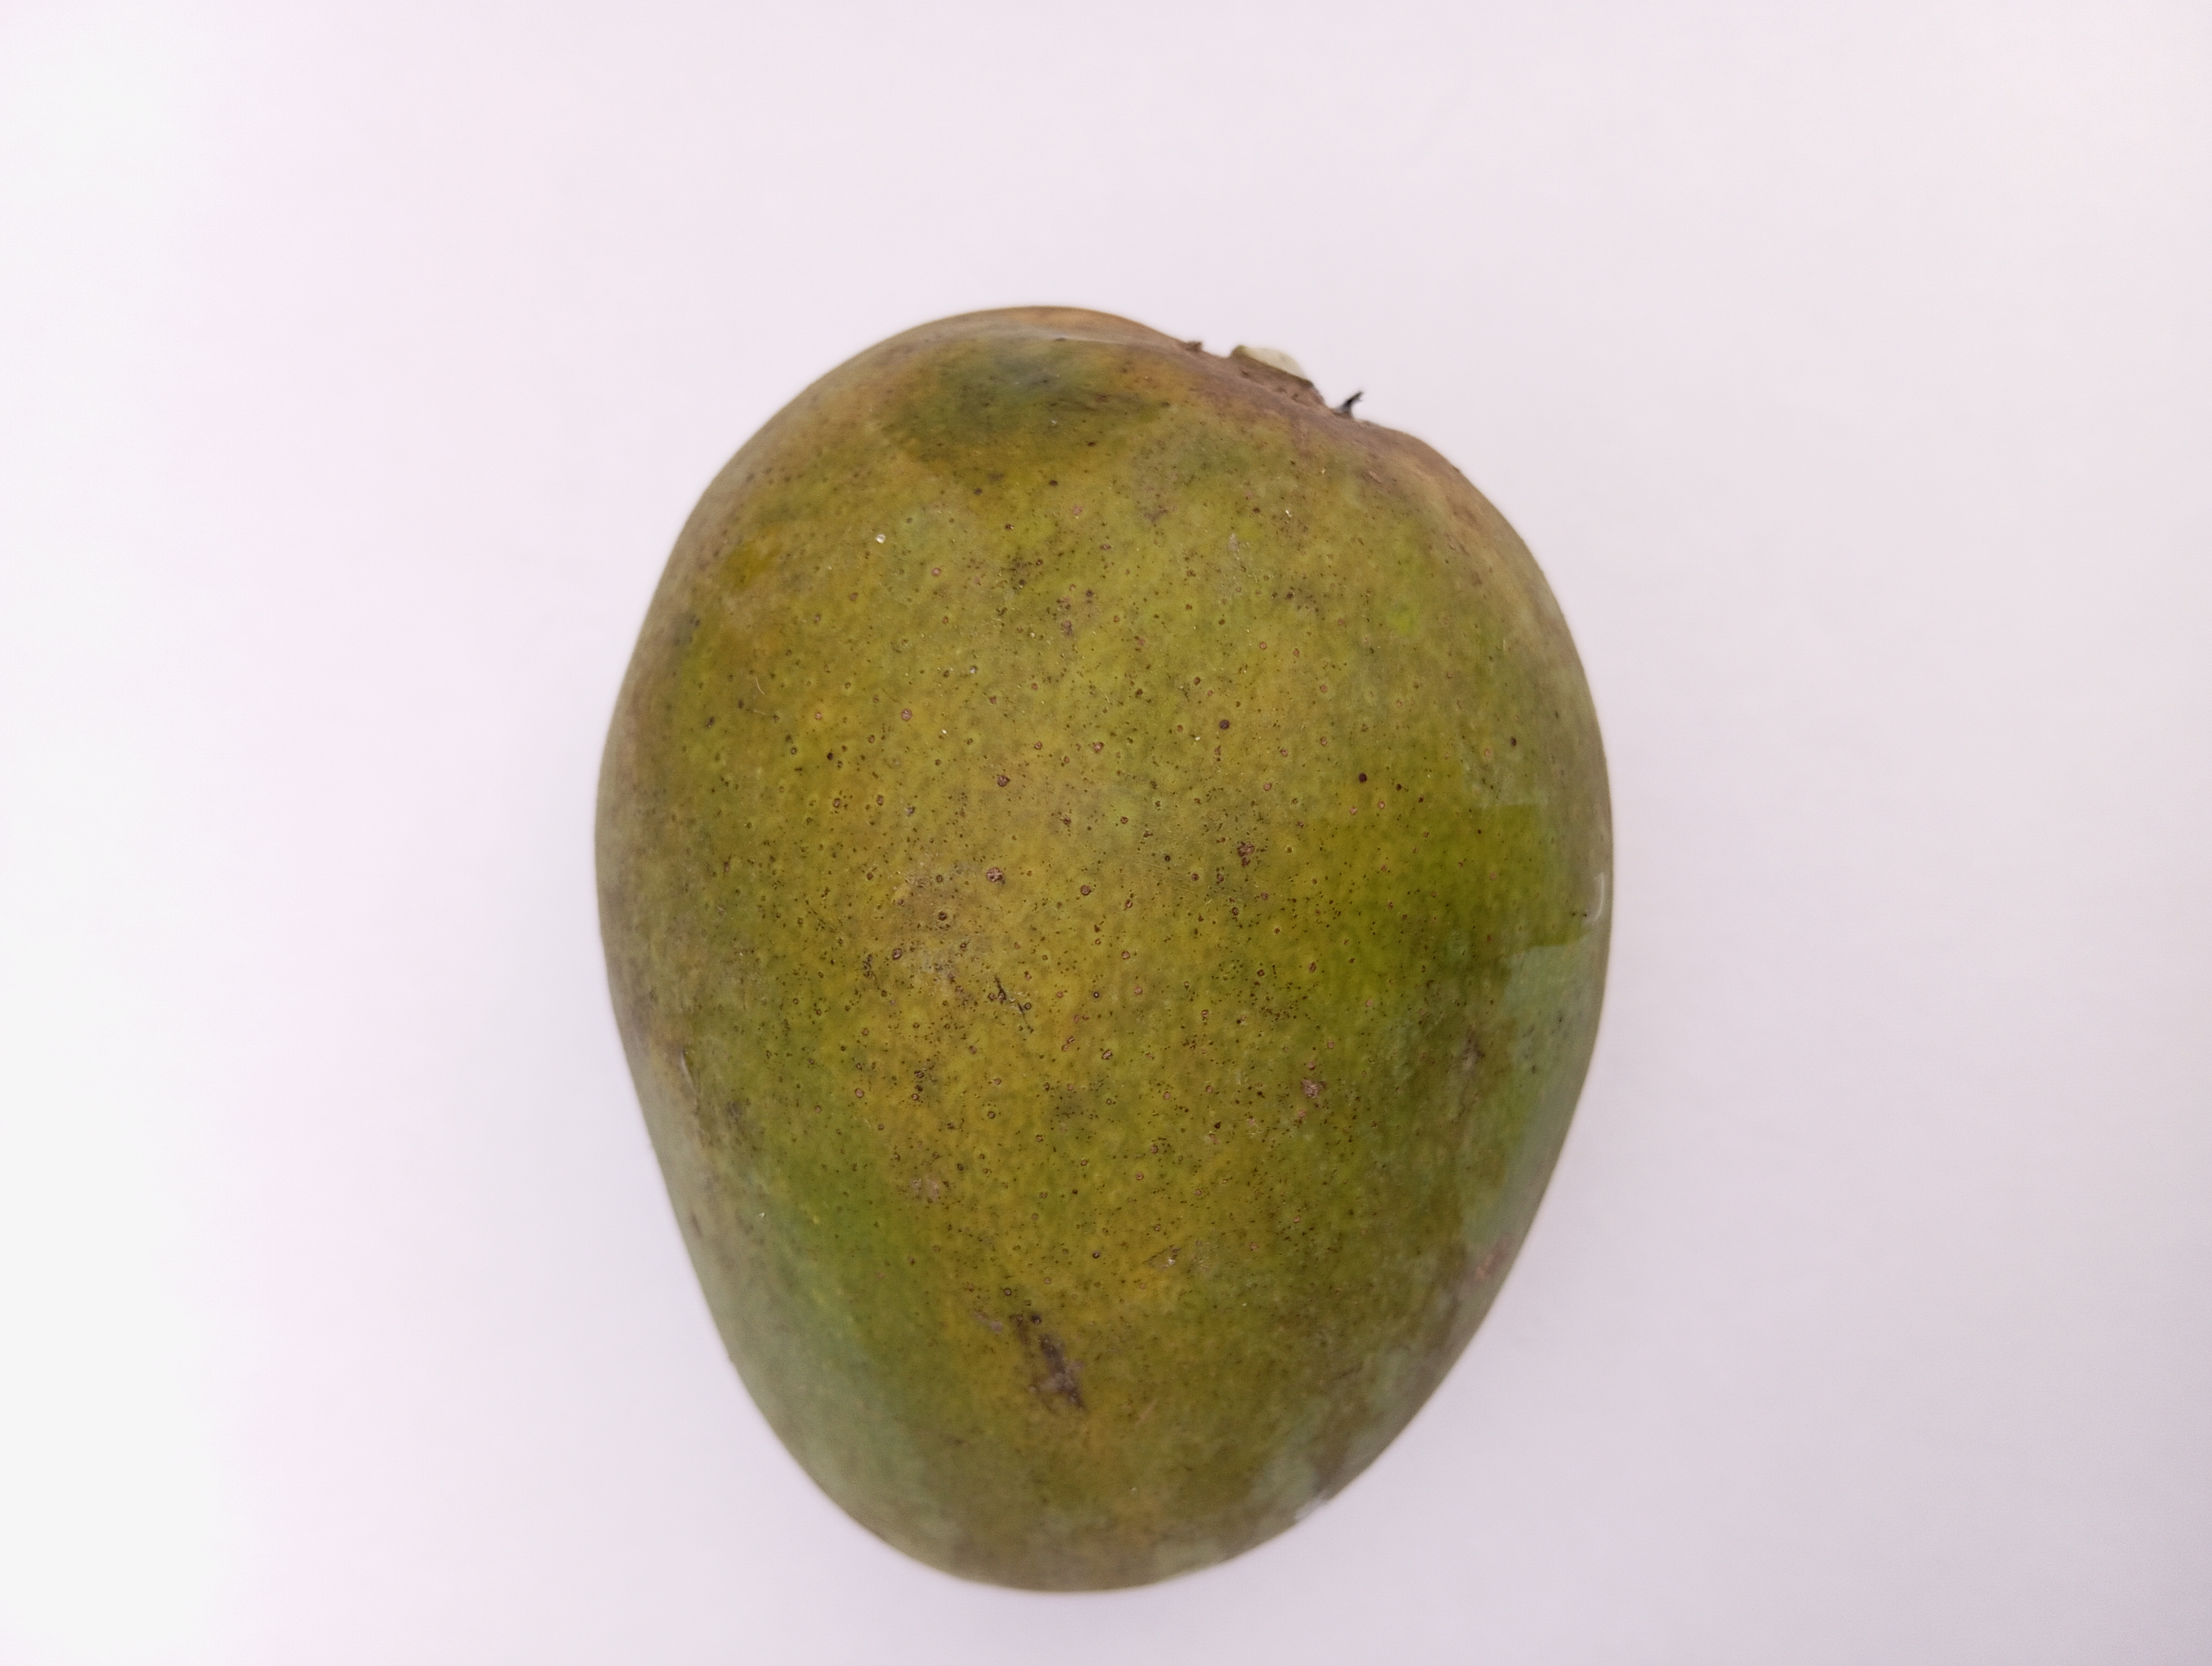
Mango variety: Himsagar